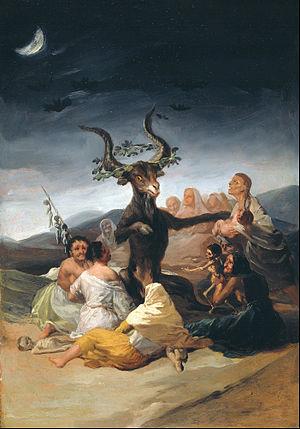
Les sorcières de Samlesbury sont trois femmes, Jane Southworth, Jennet Bierley et Ellen Bierley, du village de Samlesbury dans le Lancashire, accusées au début du XVIIᵉ siècle par une fille de quatorze ans, Grace Sowerbutts, de pratiquer la sorcellerie. Le 19 août 1612, au Lancaster Assizes, commença leur procès au milieu d'une série d'autres, en pleine chasse aux sorcières, qui s'étalèrent sur deux jours. De telles actions en justice étaient inhabituelles à l'époque en Angleterre à deux égards : le greffier de la cour publia le compte rendu du procès et le nombre d'accusés déclarés coupables et pendus fut de dix dans le Lancashire et d'un autre à York, nombre anormalement élevé.
La sorcellerie est dans l'œuvre de Francisco de Goya un thème très développé. En plus des six tableaux qu'il a peints à la fin du XVIIIᵉ siècle pour le cabinet de la duchesse d'Osuna — parmi lesquels le célèbre Le Sabbat des sorcières —, Goya aborde la thématique par deux fois : dans la série de gravures des Caprichos